Twin Lakes Brewing Company

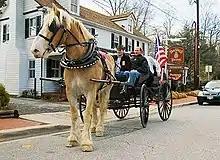
Delicious, the Twin Lakes Brewery's own horse

In its former location Twin Lakes installed 2-kilowatt solar energy panels. In its current location in Newport, Delaware it hopes to manufacture delicious beer in a way that considers the impact on the environment.